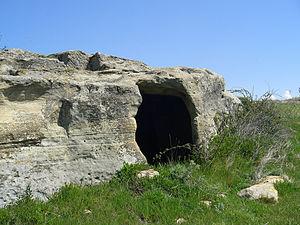
Bien qu'aujourd'hui le sens du mot ermitage soit traditionnellement un endroit où un ermite vit dans l'isolement du monde, l'ermitage était couramment utilisé pour désigner un établissement où une personne vit religieusement, en isolement de la société.